Mycenae

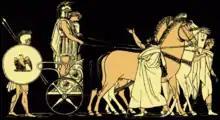
"The Return of Agamemnon", illustration from "Stories from the Greek Tragedians" by Alfred Church, 1897

Classical Greek myths assert that Mycenae was founded by Perseus, grandson of king Acrisius of Argos, son of Acrisius's daughter, Danaë and the god Zeus. Having killed his grandfather by accident, Perseus could not, or would not, inherit the throne of Argos. Instead he arranged an exchange of realms with his cousin, Megapenthes, and became king of Tiryns, Megapenthes taking Argos. After that, he founded Mycenae and ruled the kingdoms jointly from there.